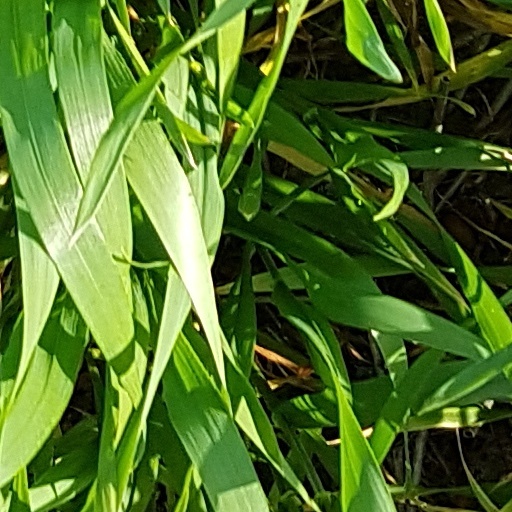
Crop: wheat